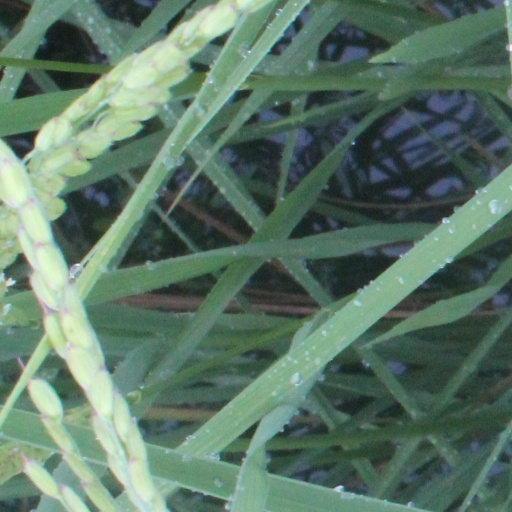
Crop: rice